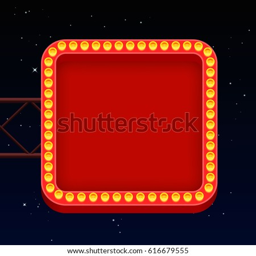
neon sign , neon red sign on the wall in the form of a frame .